Bobby Moore

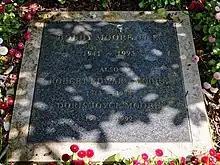
Moore's grave in the Memorial Gardens, City of London Cemetery

Moore was the first member of the England World Cup–winning side to die. His funeral was held on 2 March 1993 at Putney Vale crematorium and his ashes kept in the plot of his father, Robert Edward (died 1978) and his mother, Doris Joyce (died 1992) at City of London Cemetery and Crematorium.